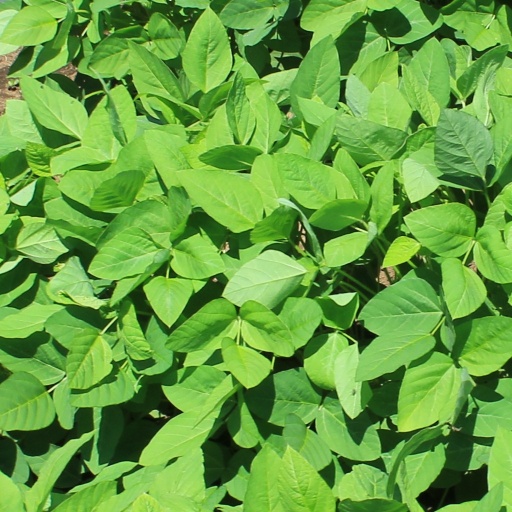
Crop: soybean